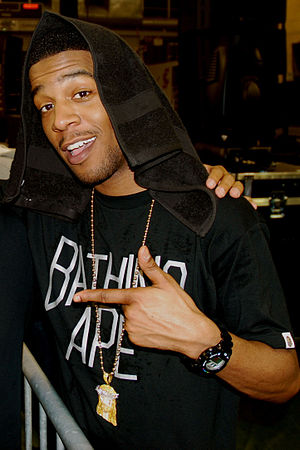
Kid Cudi
Kid Cudi i 2009.
Scott Ramon Seguro Mescudi bedre kendt som Kid Cudi er en amerikansk rapper, musiker, producer og skuespiller. Han trådte for alvor ind på den amerikanske urban-scene, da han i 2008 medvirkede på Kanye West-albummet "808s & Heartbreak", hvor han var gæst på nummeret "Welcome To Heartbreak" og co-writer på "Heartless" og "Paranoid".